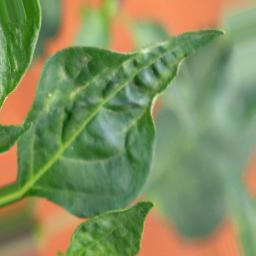
Label: mites_and_trips